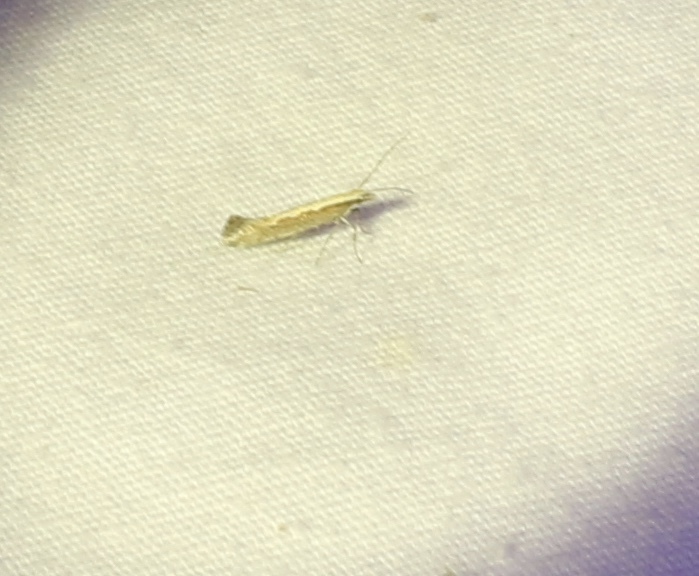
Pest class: diamondback_moth